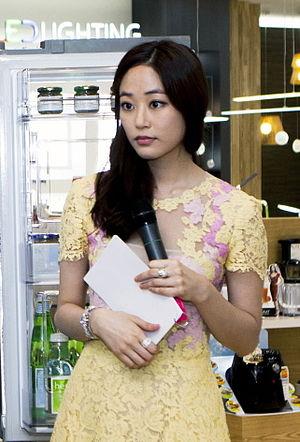
Kim Hyo-jin est une actrice et mannequin sud-coréenne, née le 10 février 1984 à Séoul.